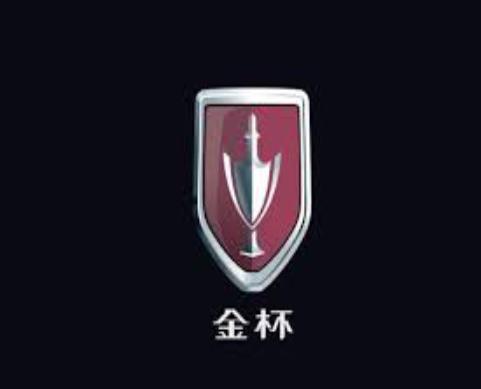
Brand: jinbei
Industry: Transportation